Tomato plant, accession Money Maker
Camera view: tilt-top (135 deg); turntable rotation: 150 degrees
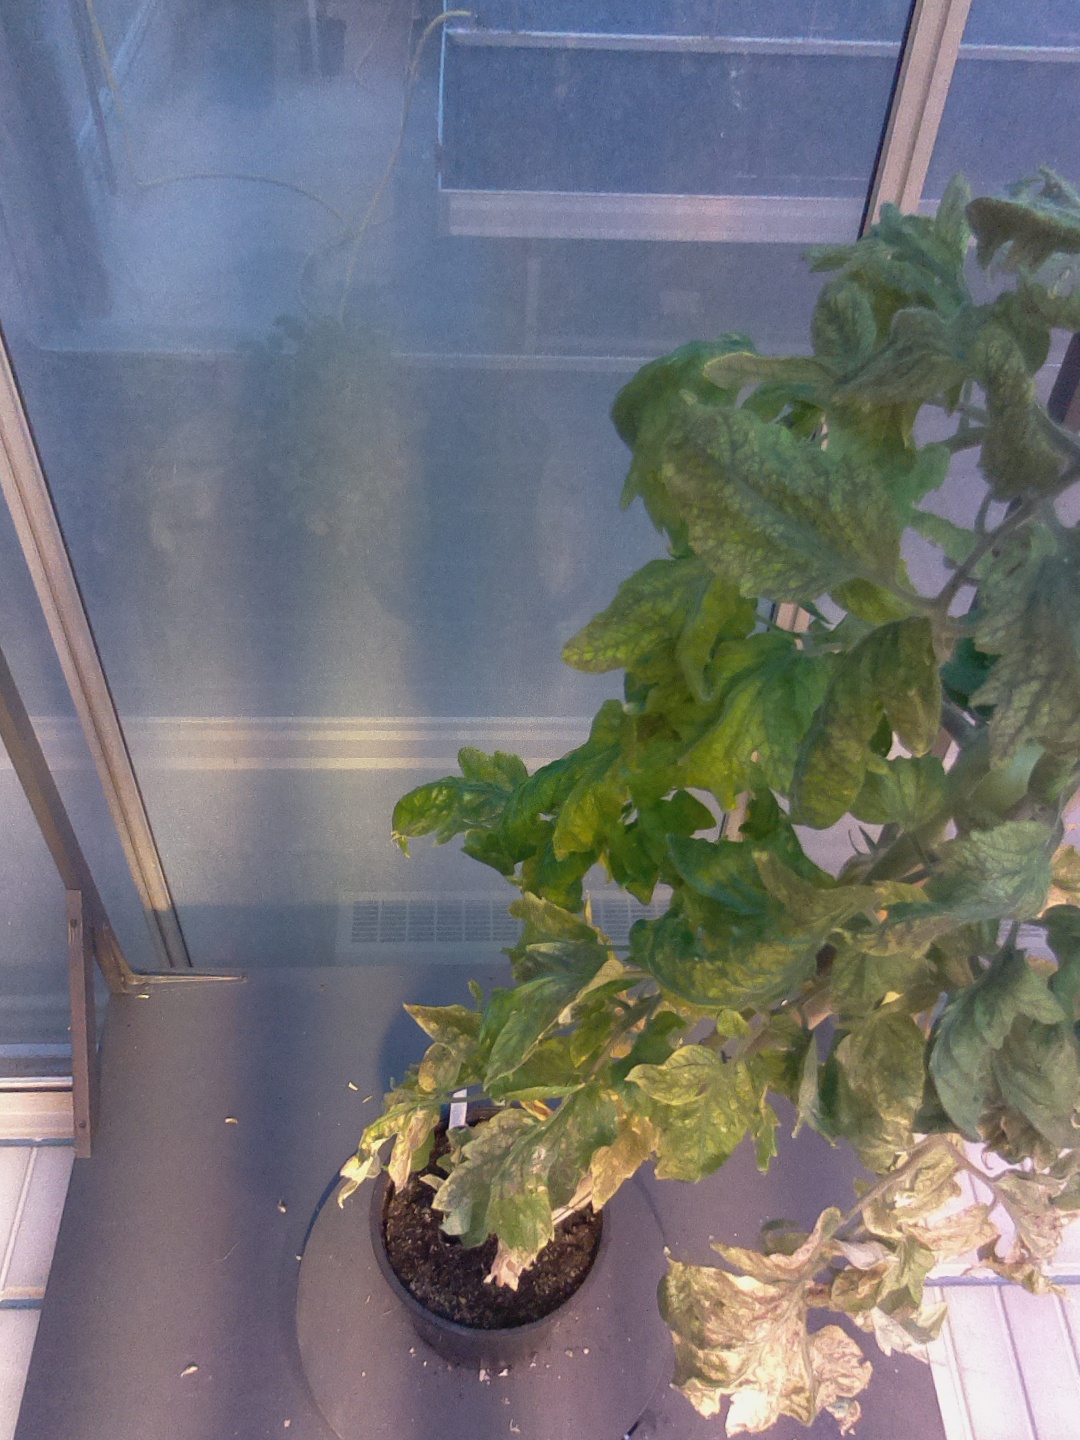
BBCH growth stage 80: fruits start showing typical ripe color (orange -> red)